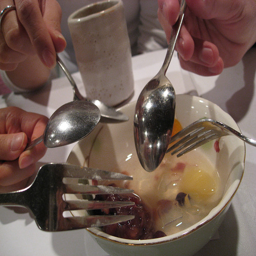
some hands spoons forks and a bowl of food and a cup
A group of people are holding utensils over a bowl of food.
people with eating utensils eating out of the same bowl
Some people all holding forks and spoons over a small bowl of food.
Five people share food from a single small bowl,